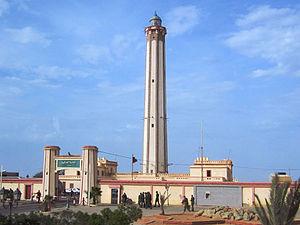
Le phare de Boujdour est un phare situé sur le Cap Boujdour près de la ville de Boujdour. Le phare de Boujdour est devenu un monument historique dans les provinces sud du Maroc après le rattachement du Sahara occidental au Maroc en 1976.
Cet article dresse la liste des phares du Maroc, de la côte méditerranéenne au sud de la côte atlantique, jusqu'au Sahara occidental. Les phares du Maroc sont sous l'autorité du Ministère de l'Equipement, du Transport, de la Logistique et de l'Eau.